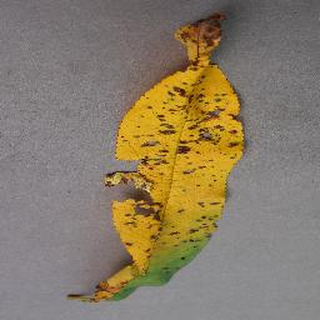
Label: peach_bacterial_spot